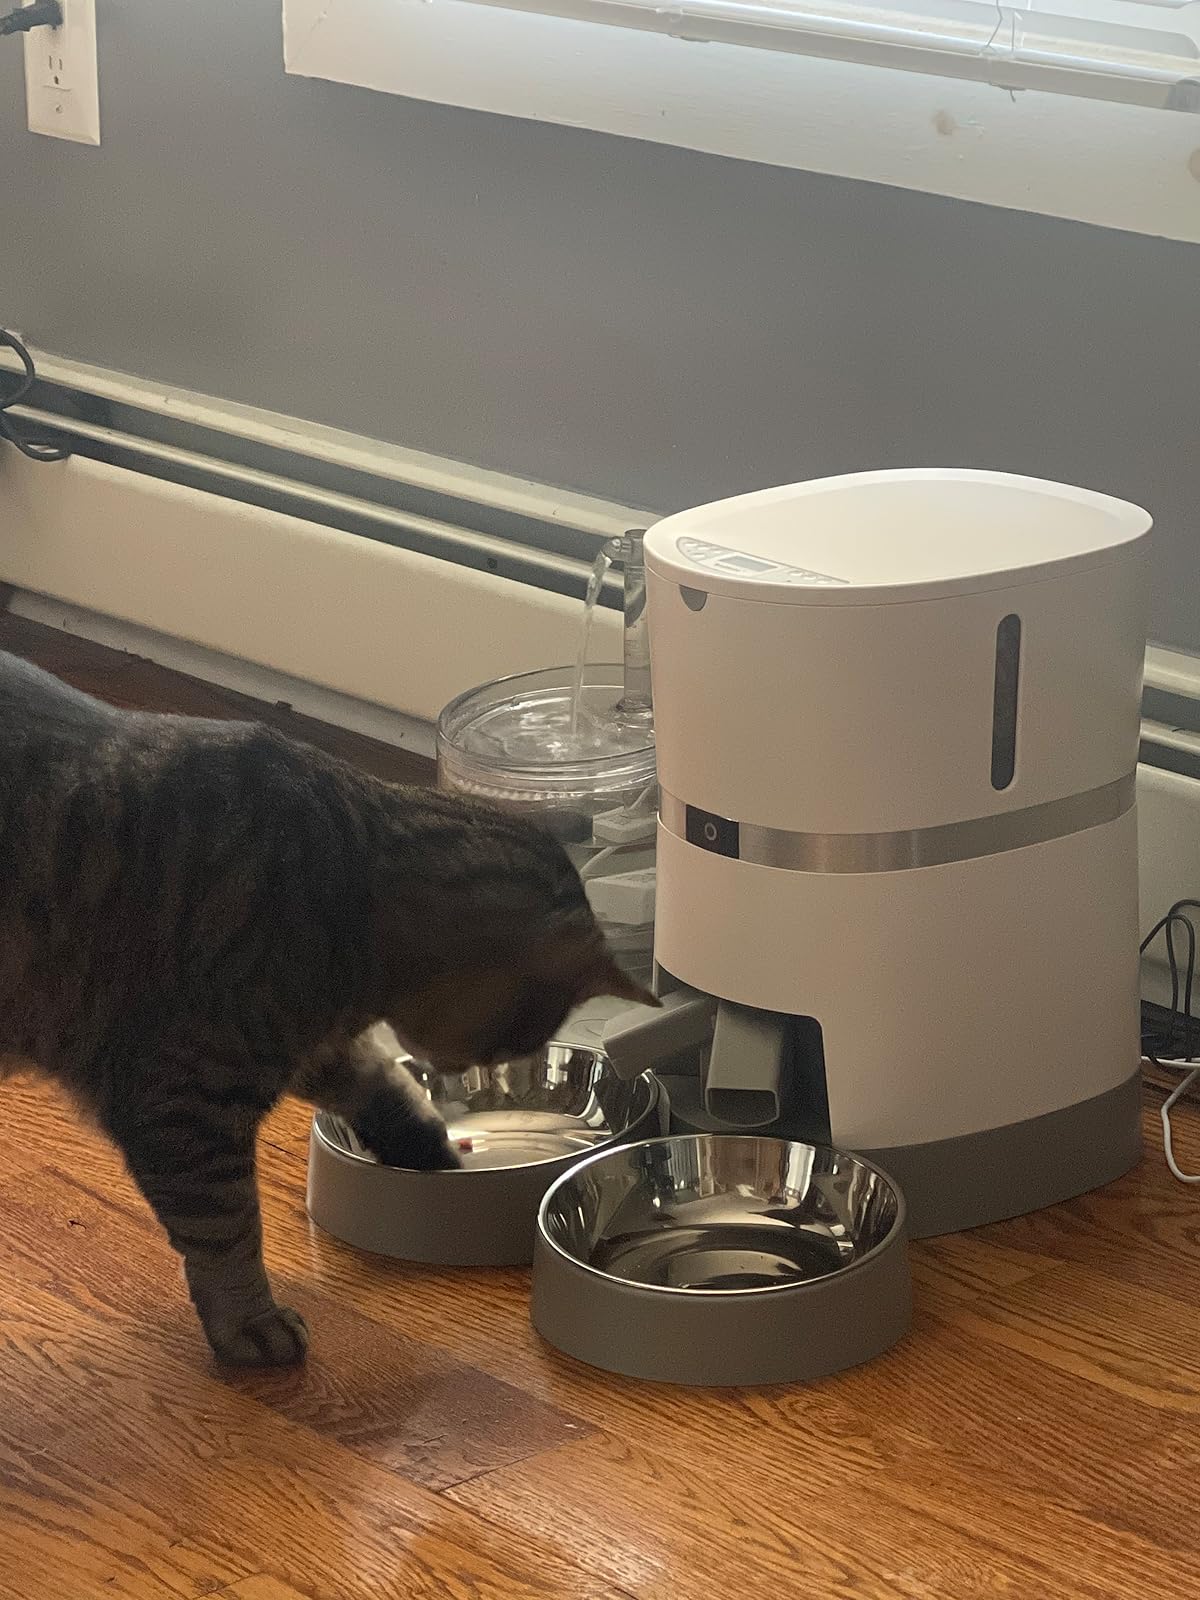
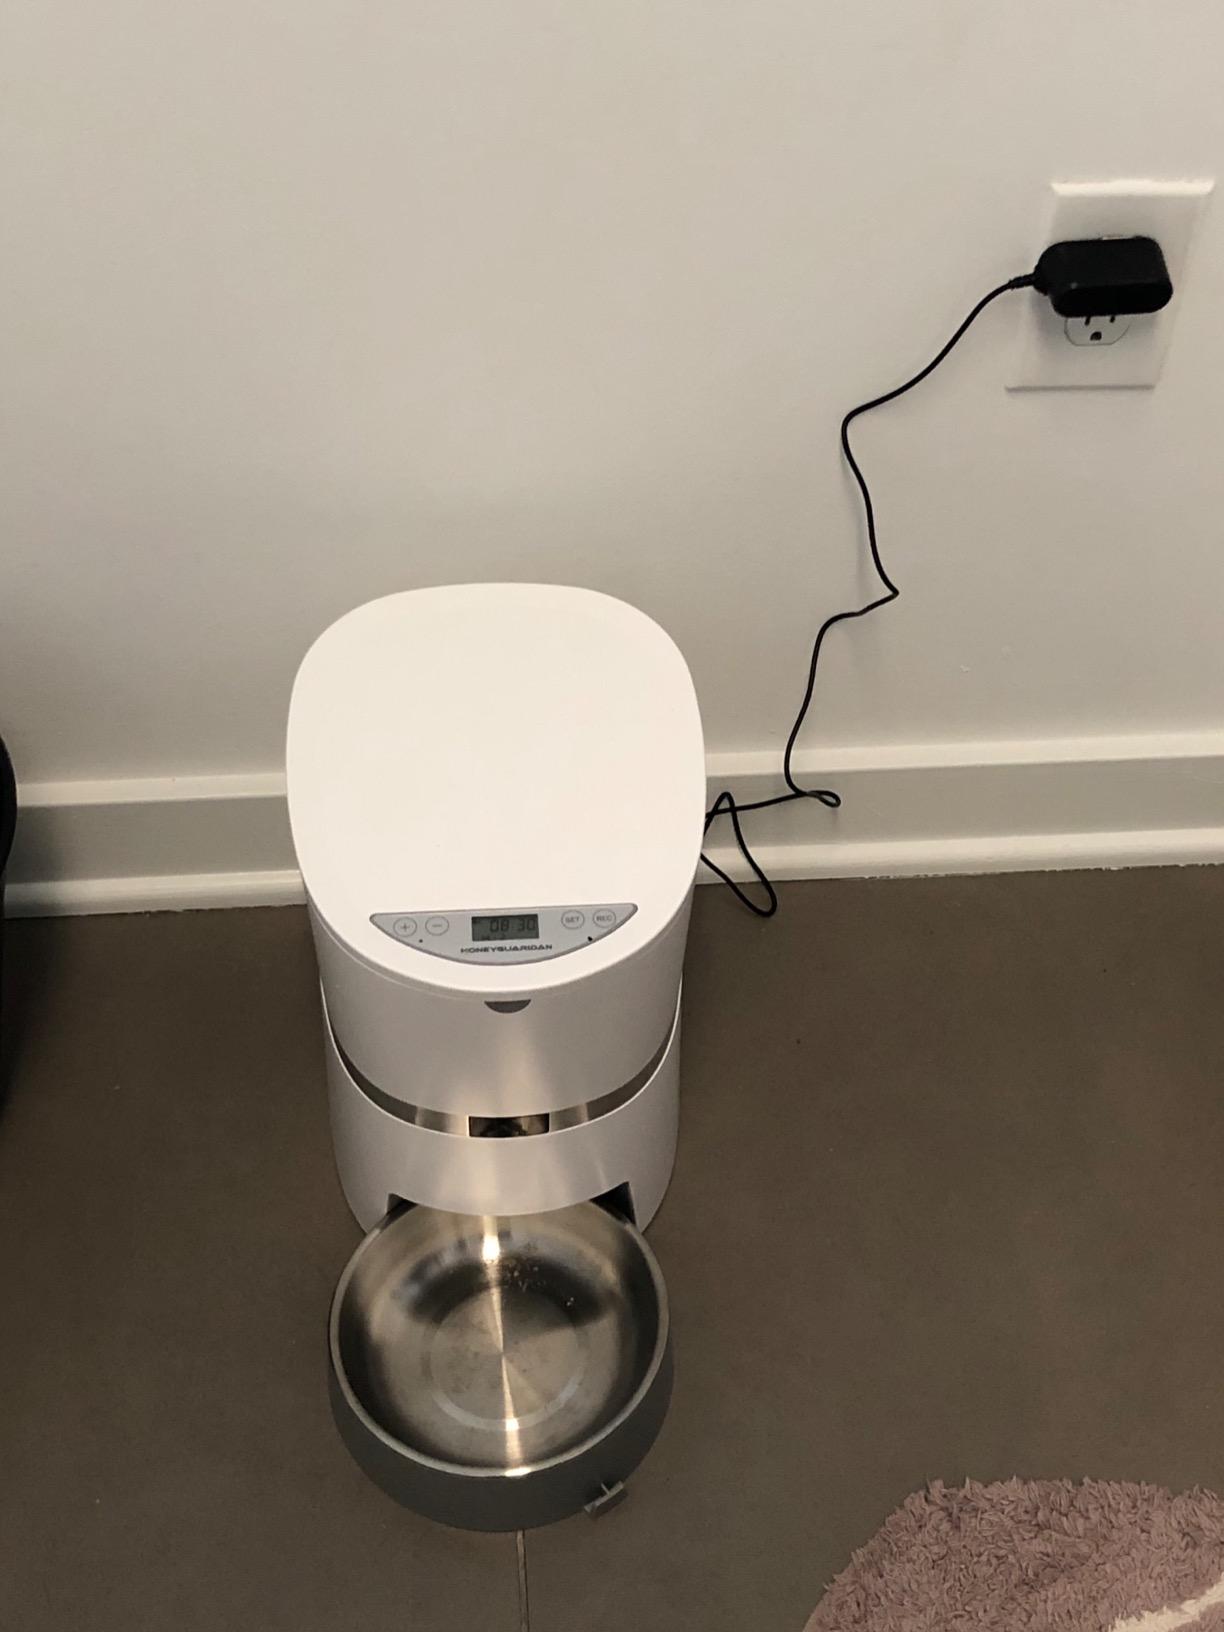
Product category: items_feeder
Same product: no